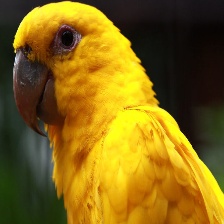
Species: GOLDEN PARAKEET
Scientific name: GUARUBA GUAROUBA